Archibald McLean (judge)

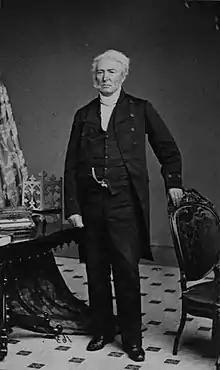

Archibald McLean (April 5, 1791 – October 24, 1865) was a Canadian lawyer, judge and politician who was the speaker of the Legislative Assembly of Upper Canada from 1831 to 1834 and in 1836.